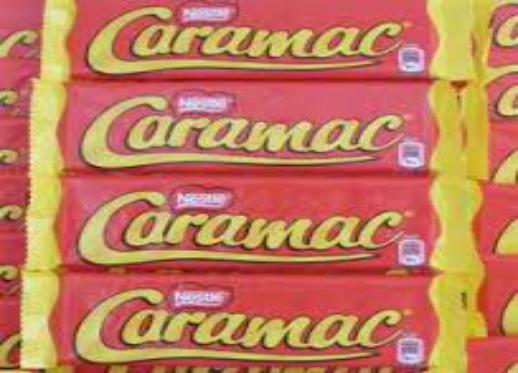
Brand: Caramac
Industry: Food